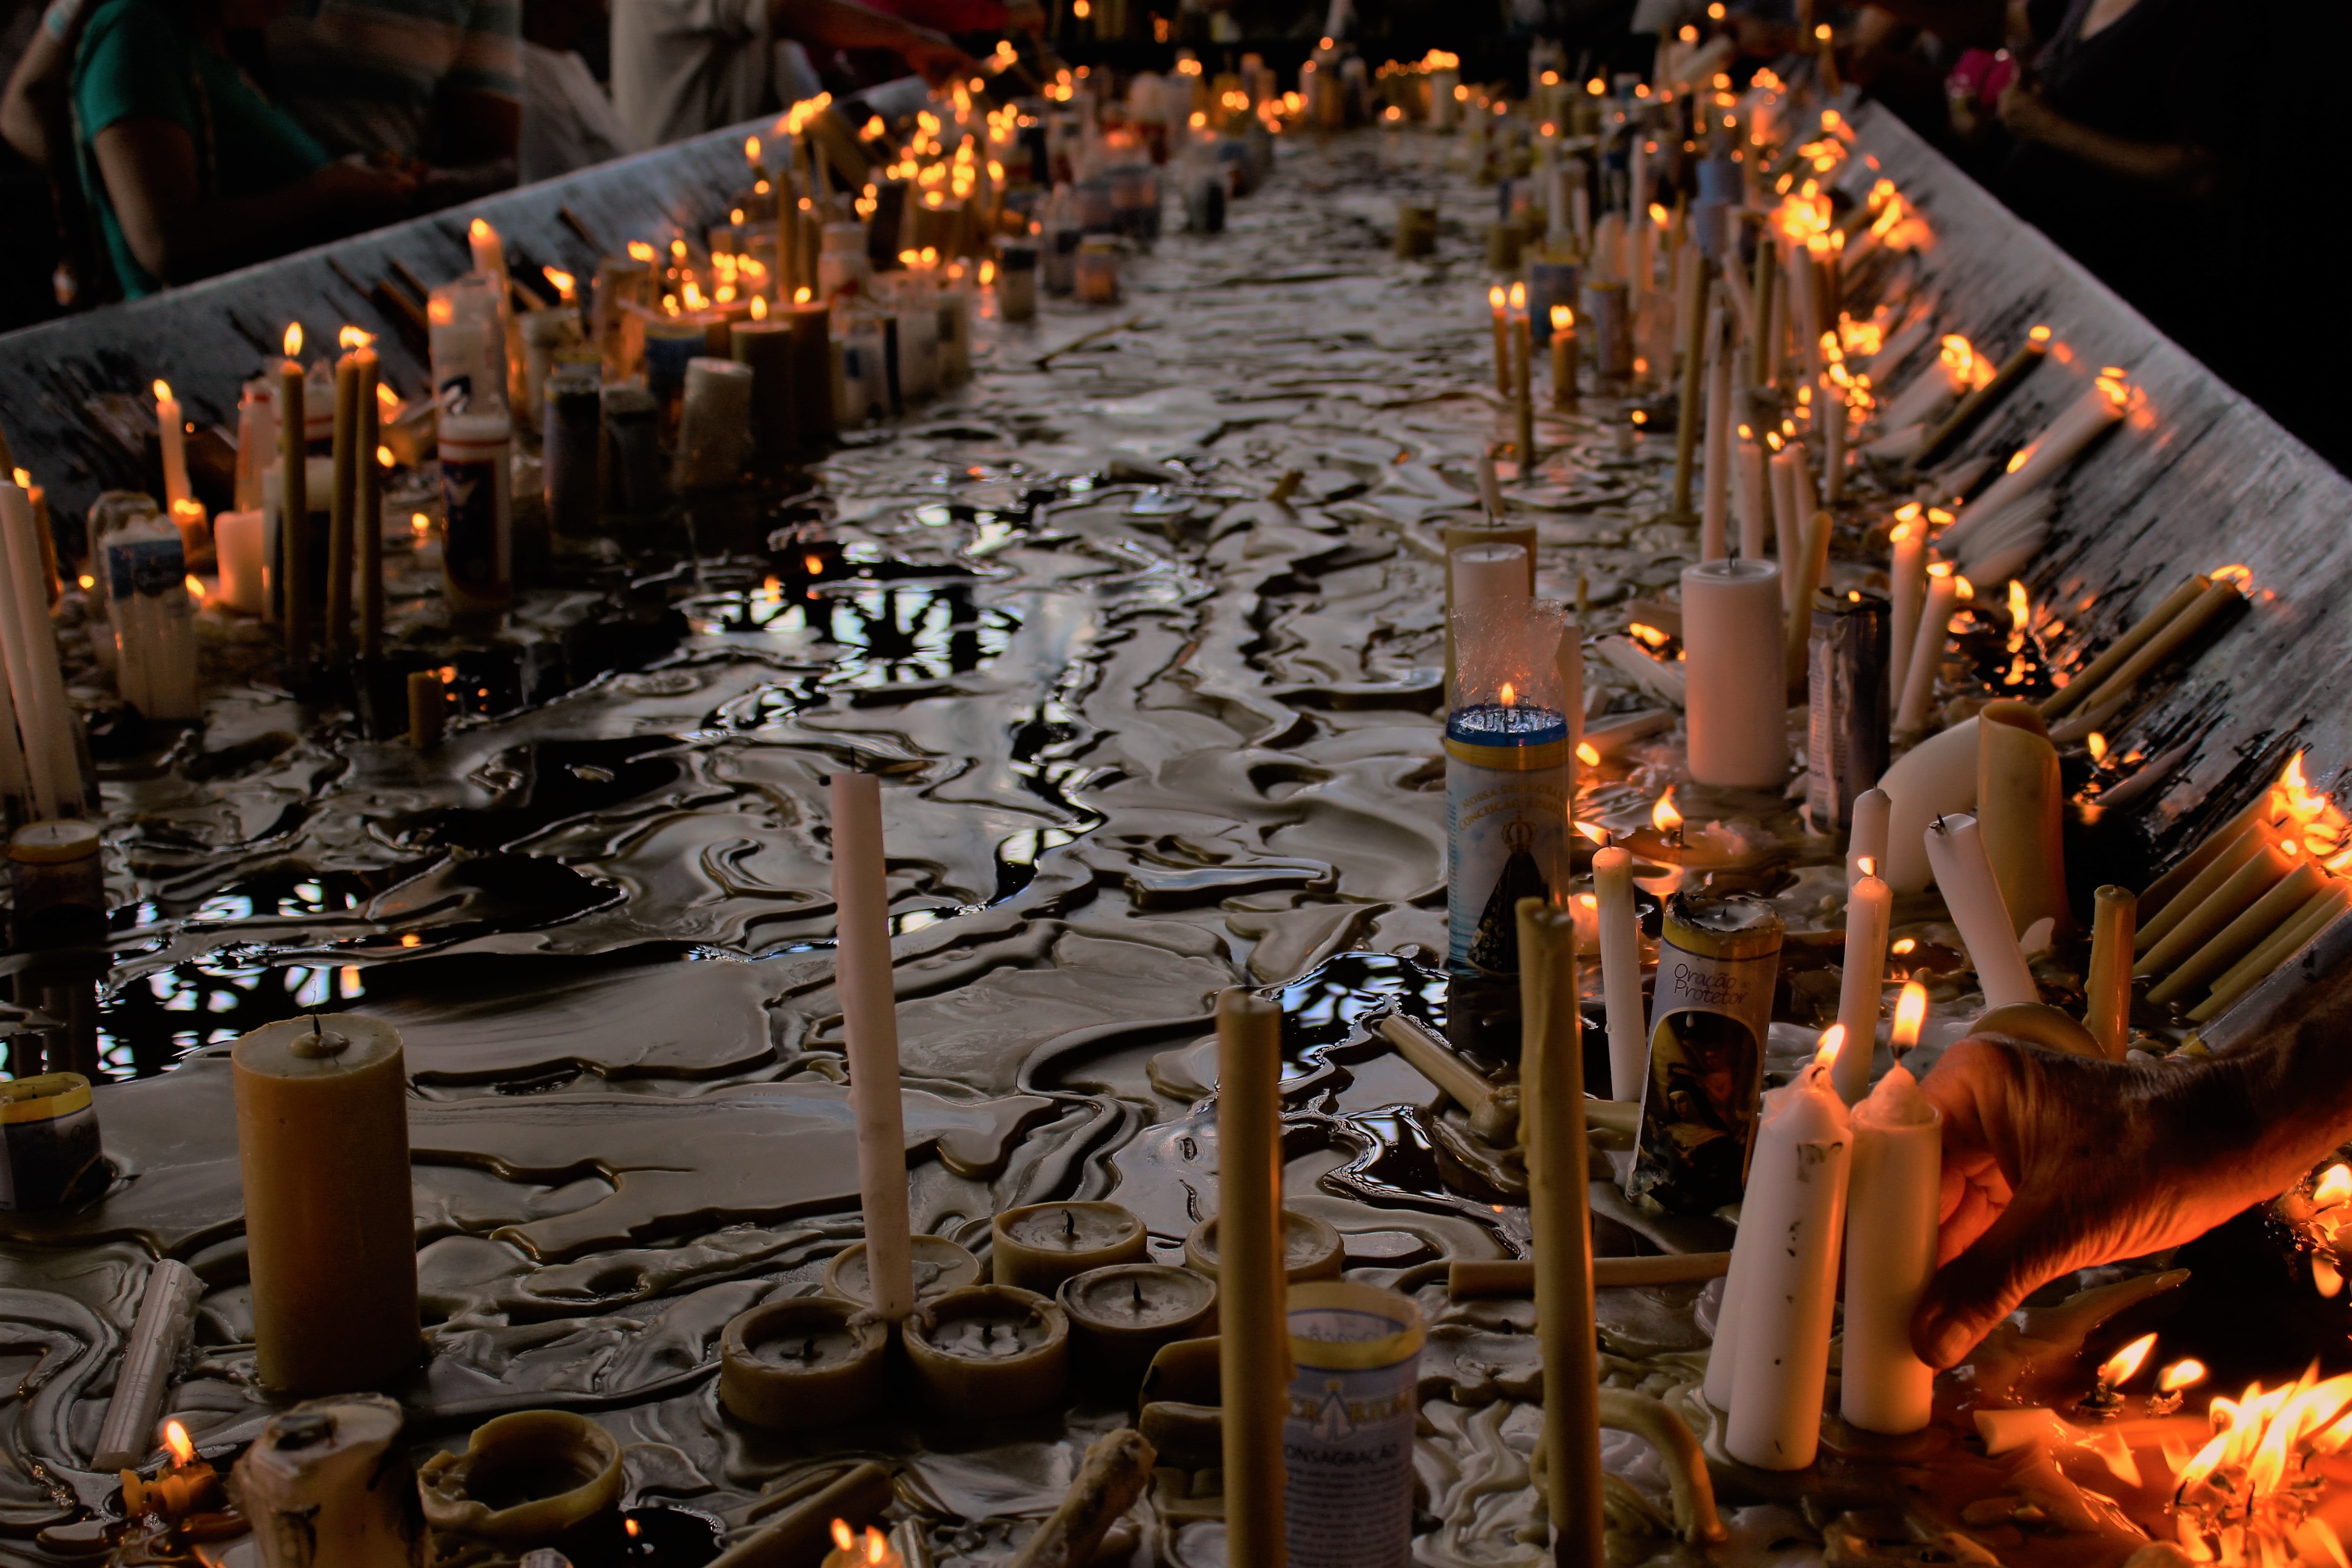
light, religion, church, candle, praying, colors, orchestra, hands, faith, hope, prayer, candlelight, communion, donation, application, hands clasped